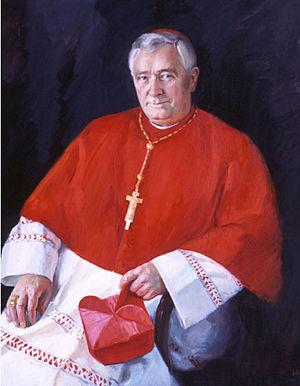
Thomas Joseph Winning, né le 3 juin 1925 à Wishaw et décédé le 17 juin 2001, est un cardinal britannique, archevêque de Glasgow de 1974 à sa mort.